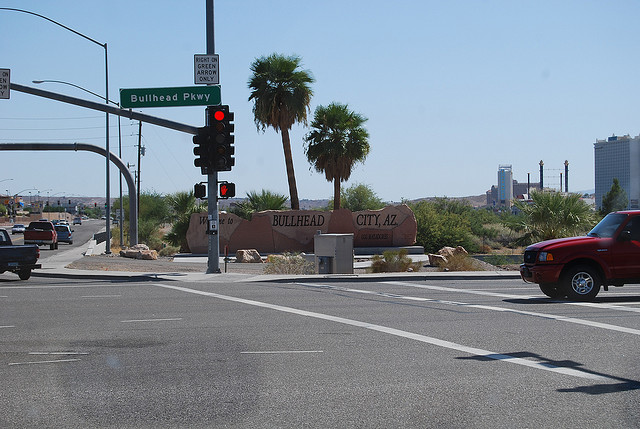
A truck at an intersection with a red light and street sign visible.

a red truck stopped at a red light at Bullhead Pkwy with traffic off in the distance